Celebration (Alaska festival)

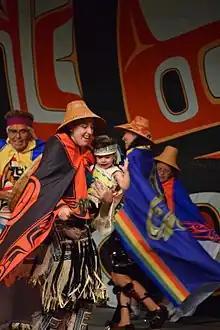
Haida master carver dances with her child at Celebration, circa 2016.

The event consists of a five-day program of activities, starting with the Grand Entrance, a parade of all dance groups through Juneau and into Centennial Hall. Regular activities include workshops on the Tlingit, Haida, and Tsimshian language, Northwest Coast art, and Southeast Alaska Indian cultures and historical events; canoe racing; dance performances; film screenings; poetry gatherings; and a Native fashion show. The Celebration also sponsors traditional food contests, including soapberry and black seaweed, to introduce people to traditional Native foods and highlight the health benefits of these foods.